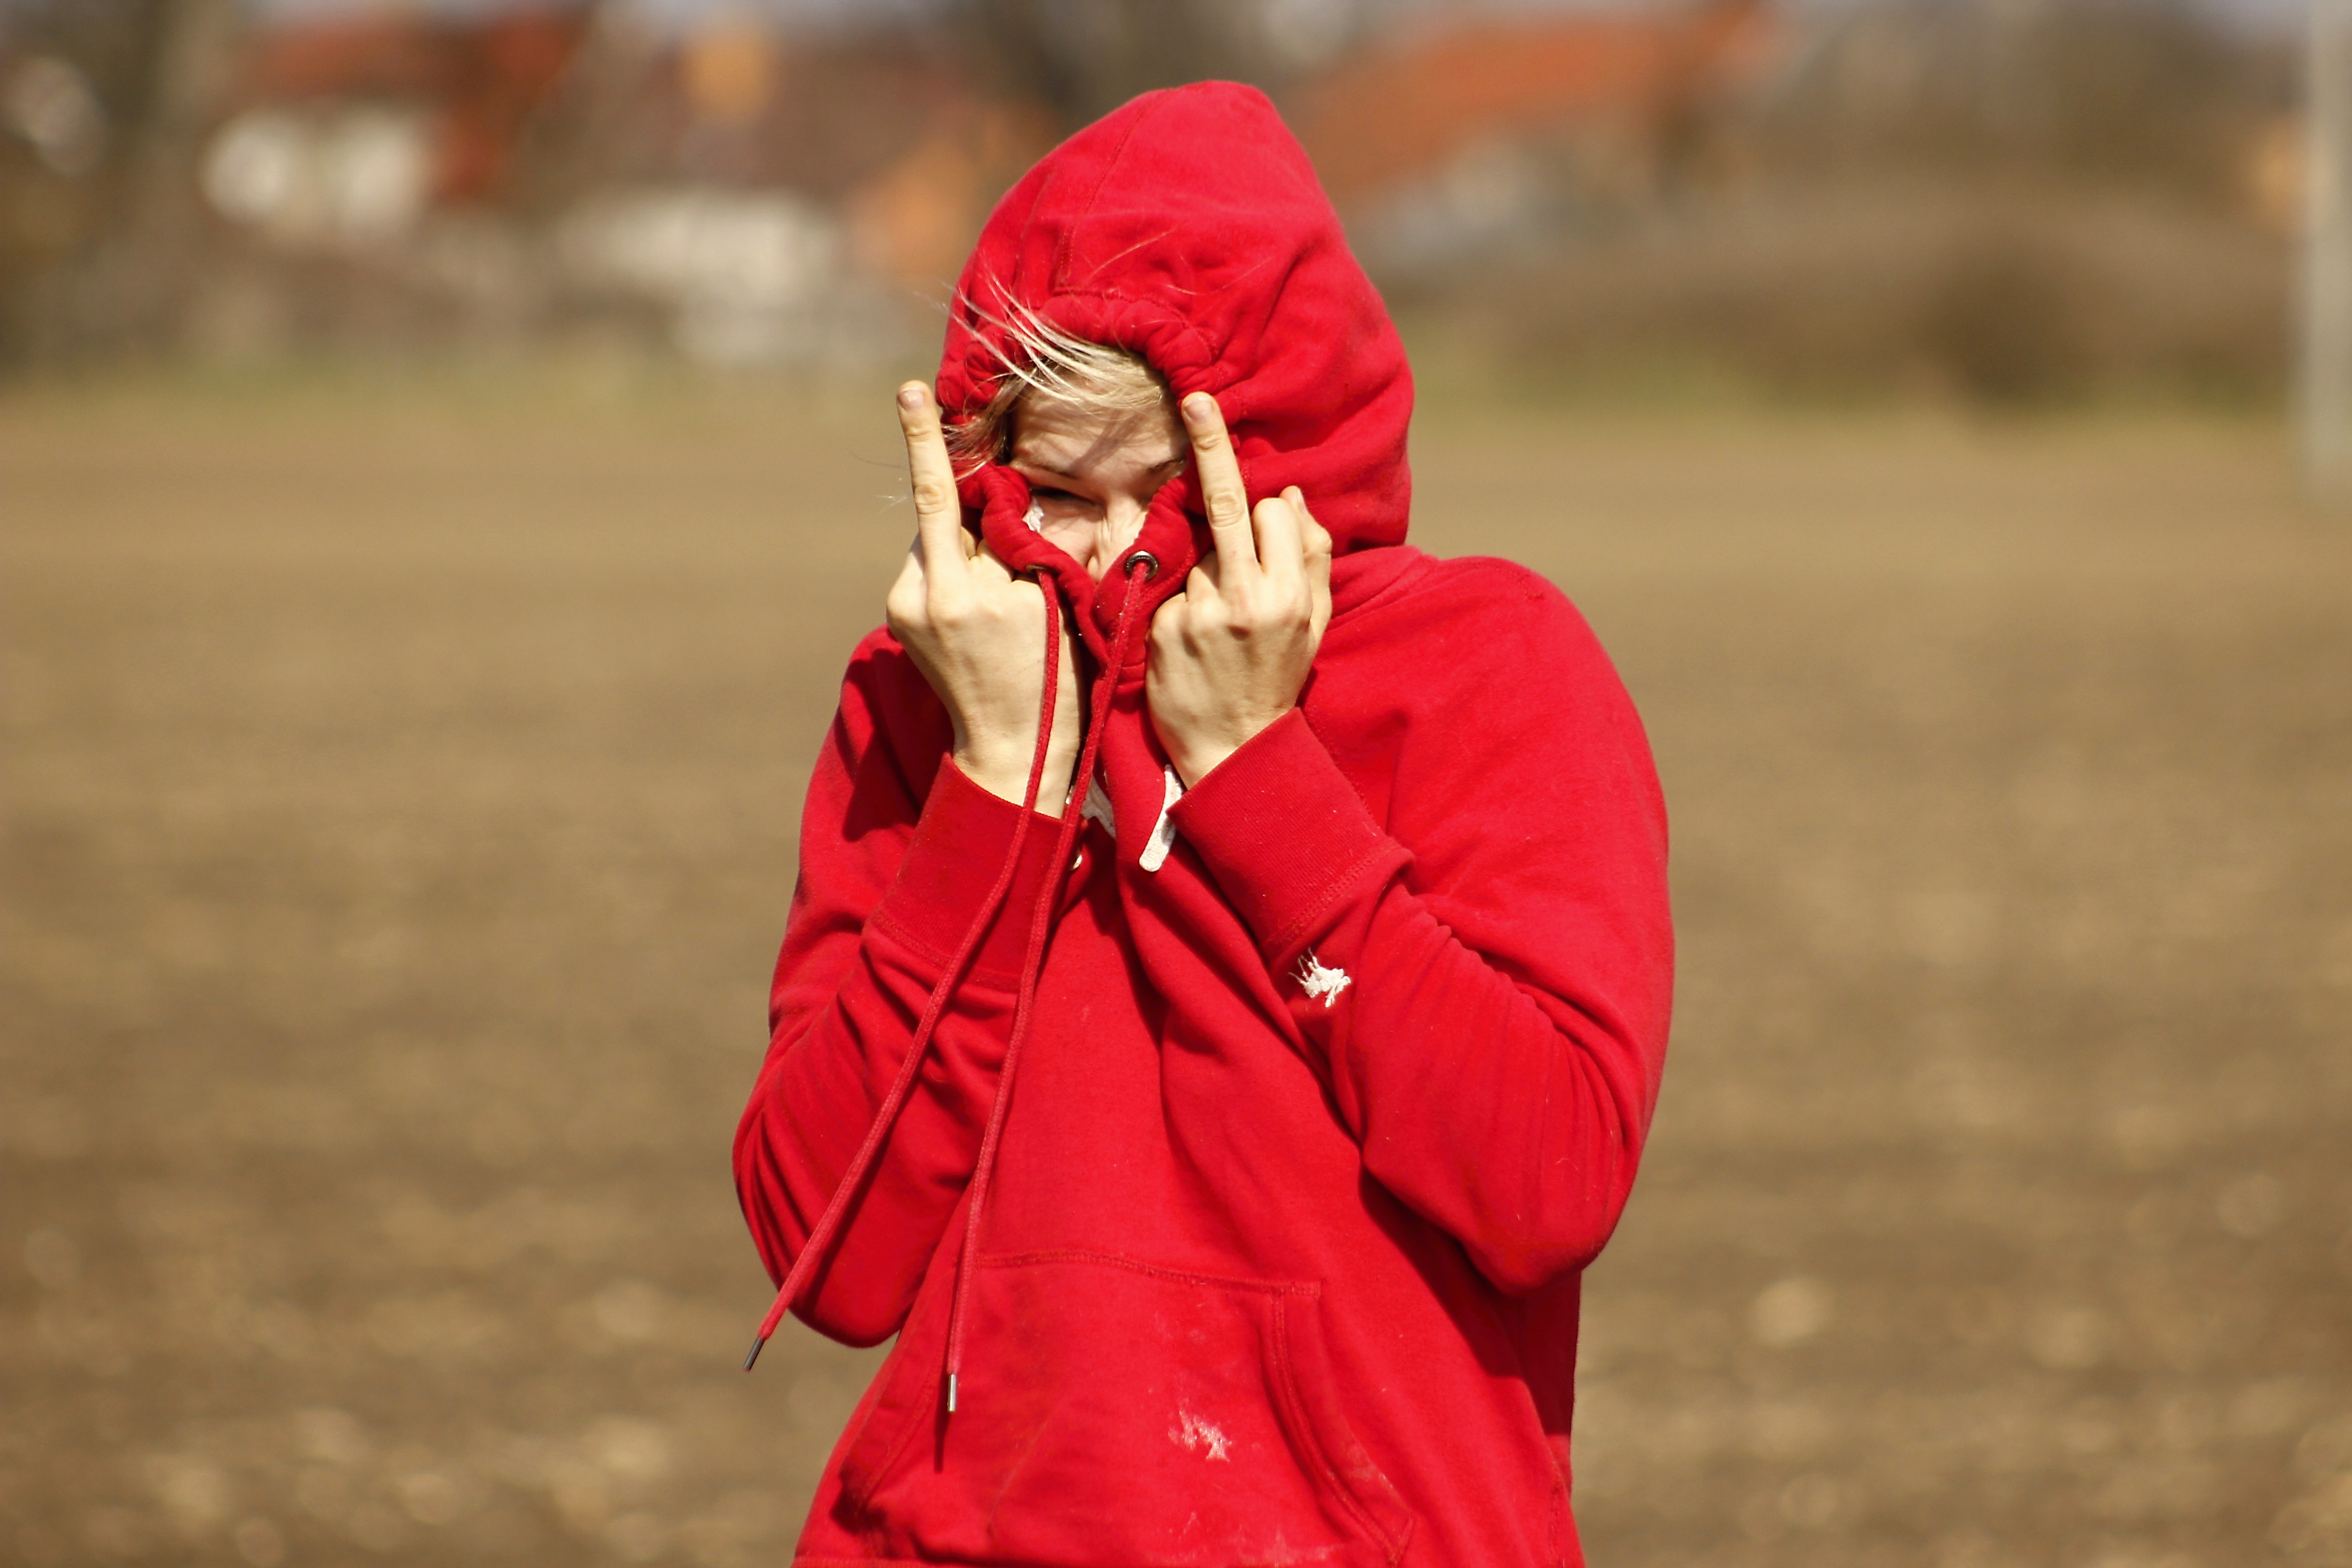
person, people, red, color, child, temple, tradition, dtr, mfr, hlr